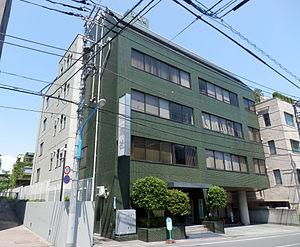
Futabasha Publishers Ltd. est une maison d'édition japonaise créée en mai 1948 et publiant majoritairement des mangas.